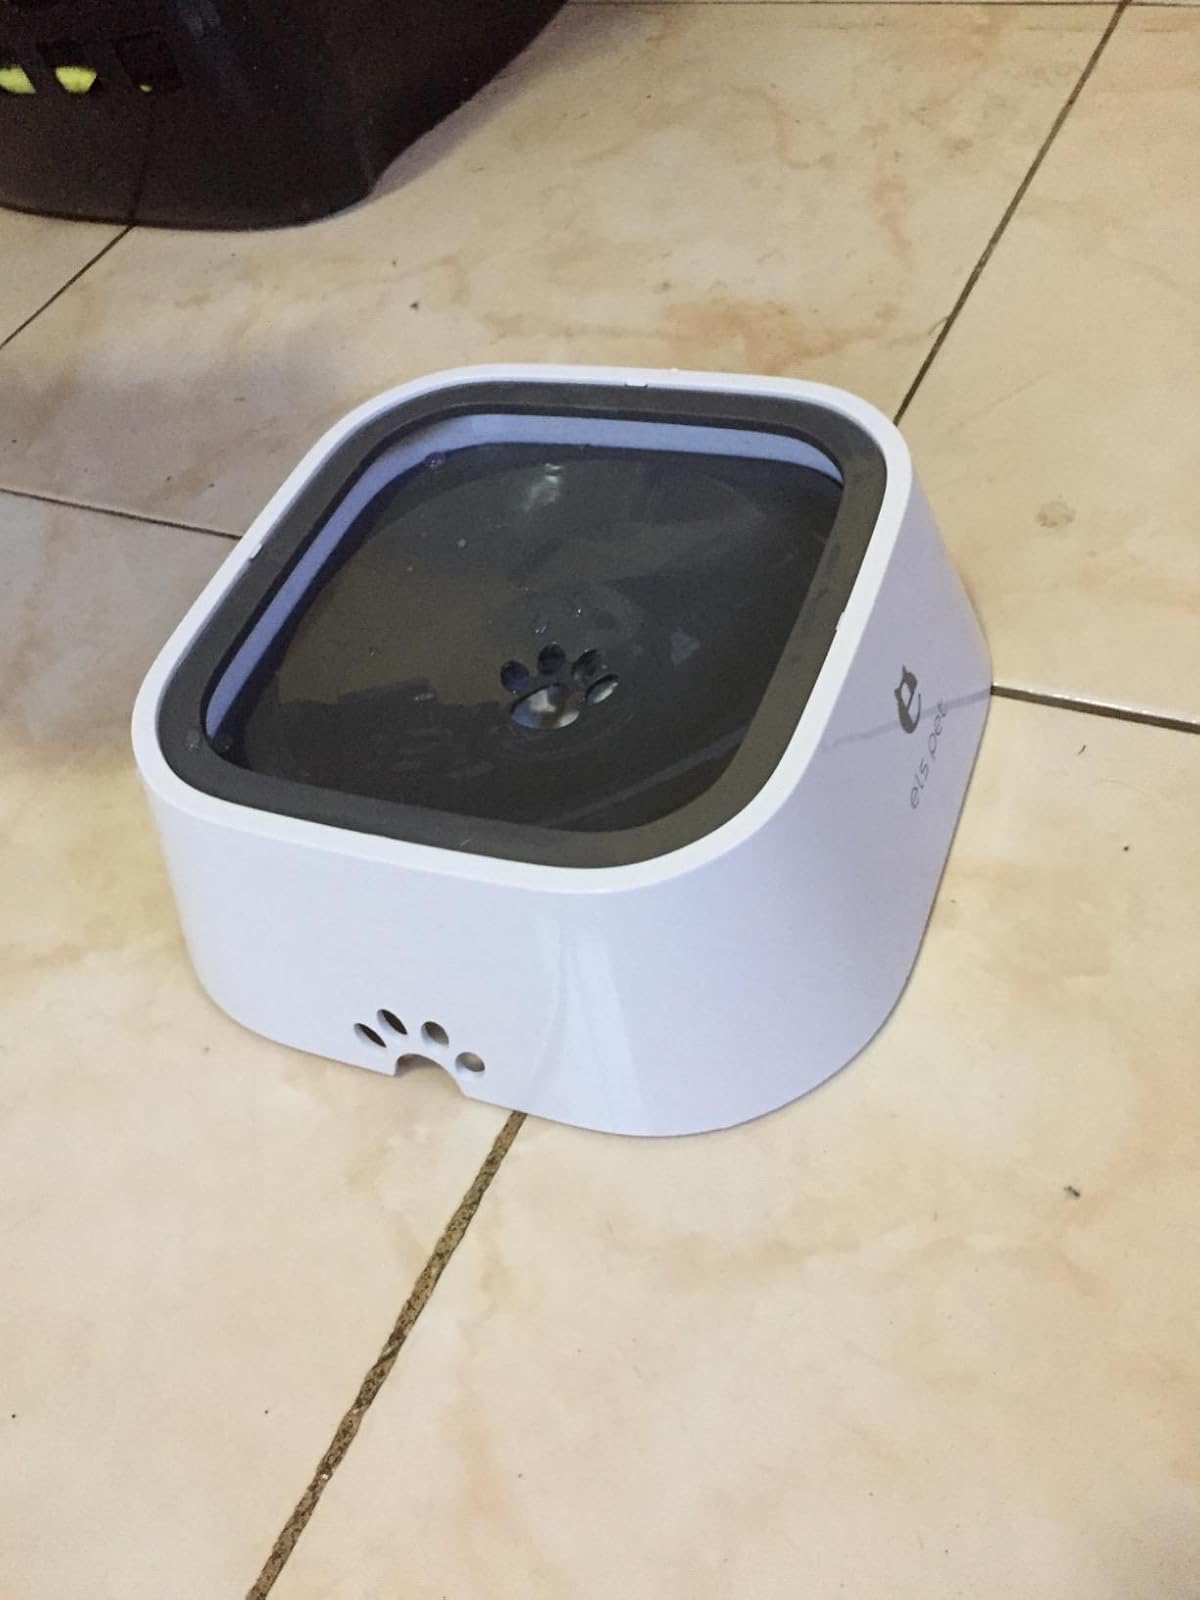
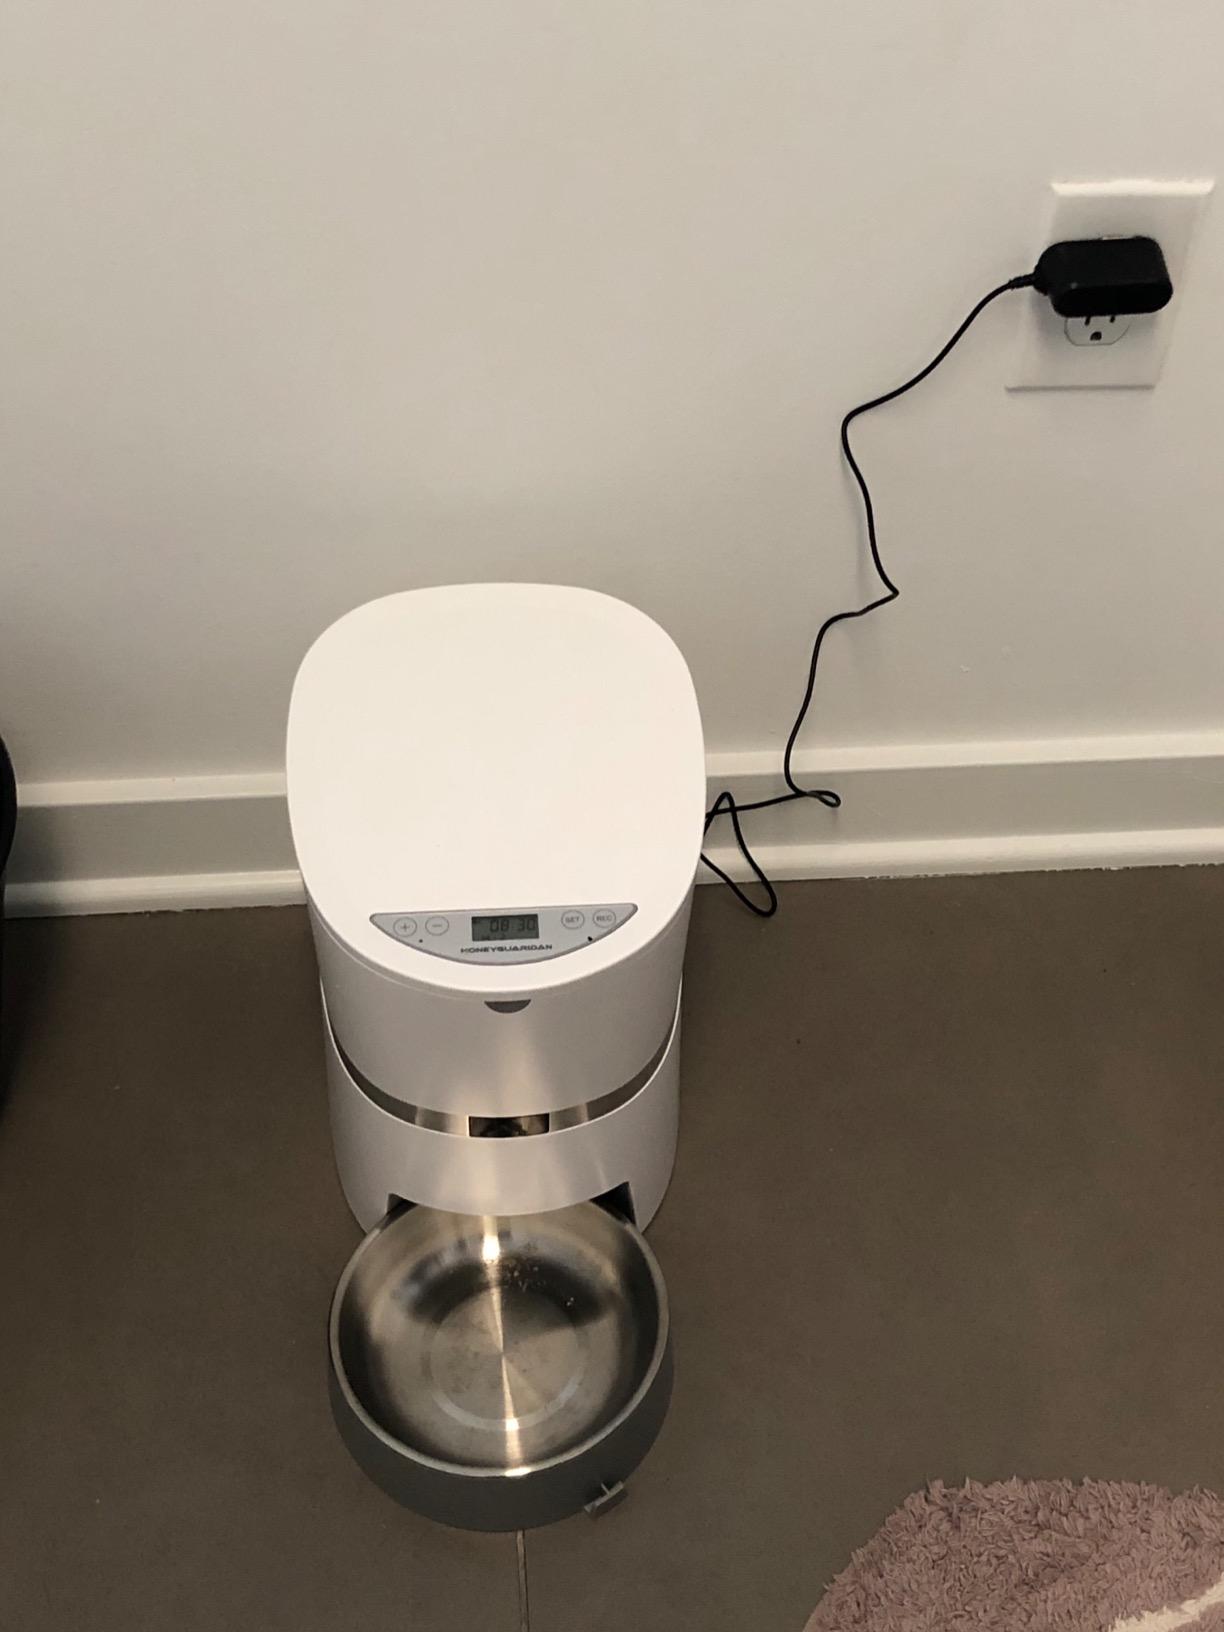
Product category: items_feeder
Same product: no